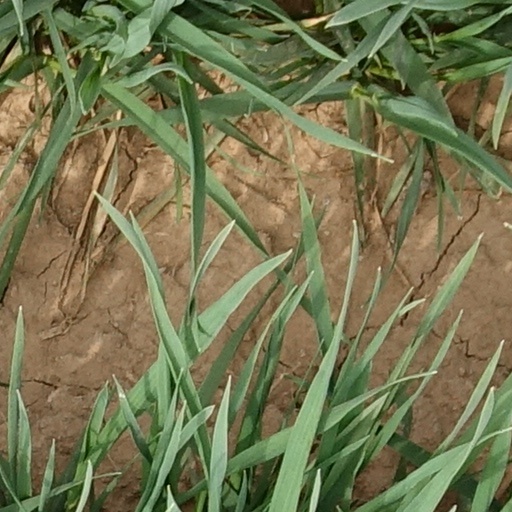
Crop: wheat